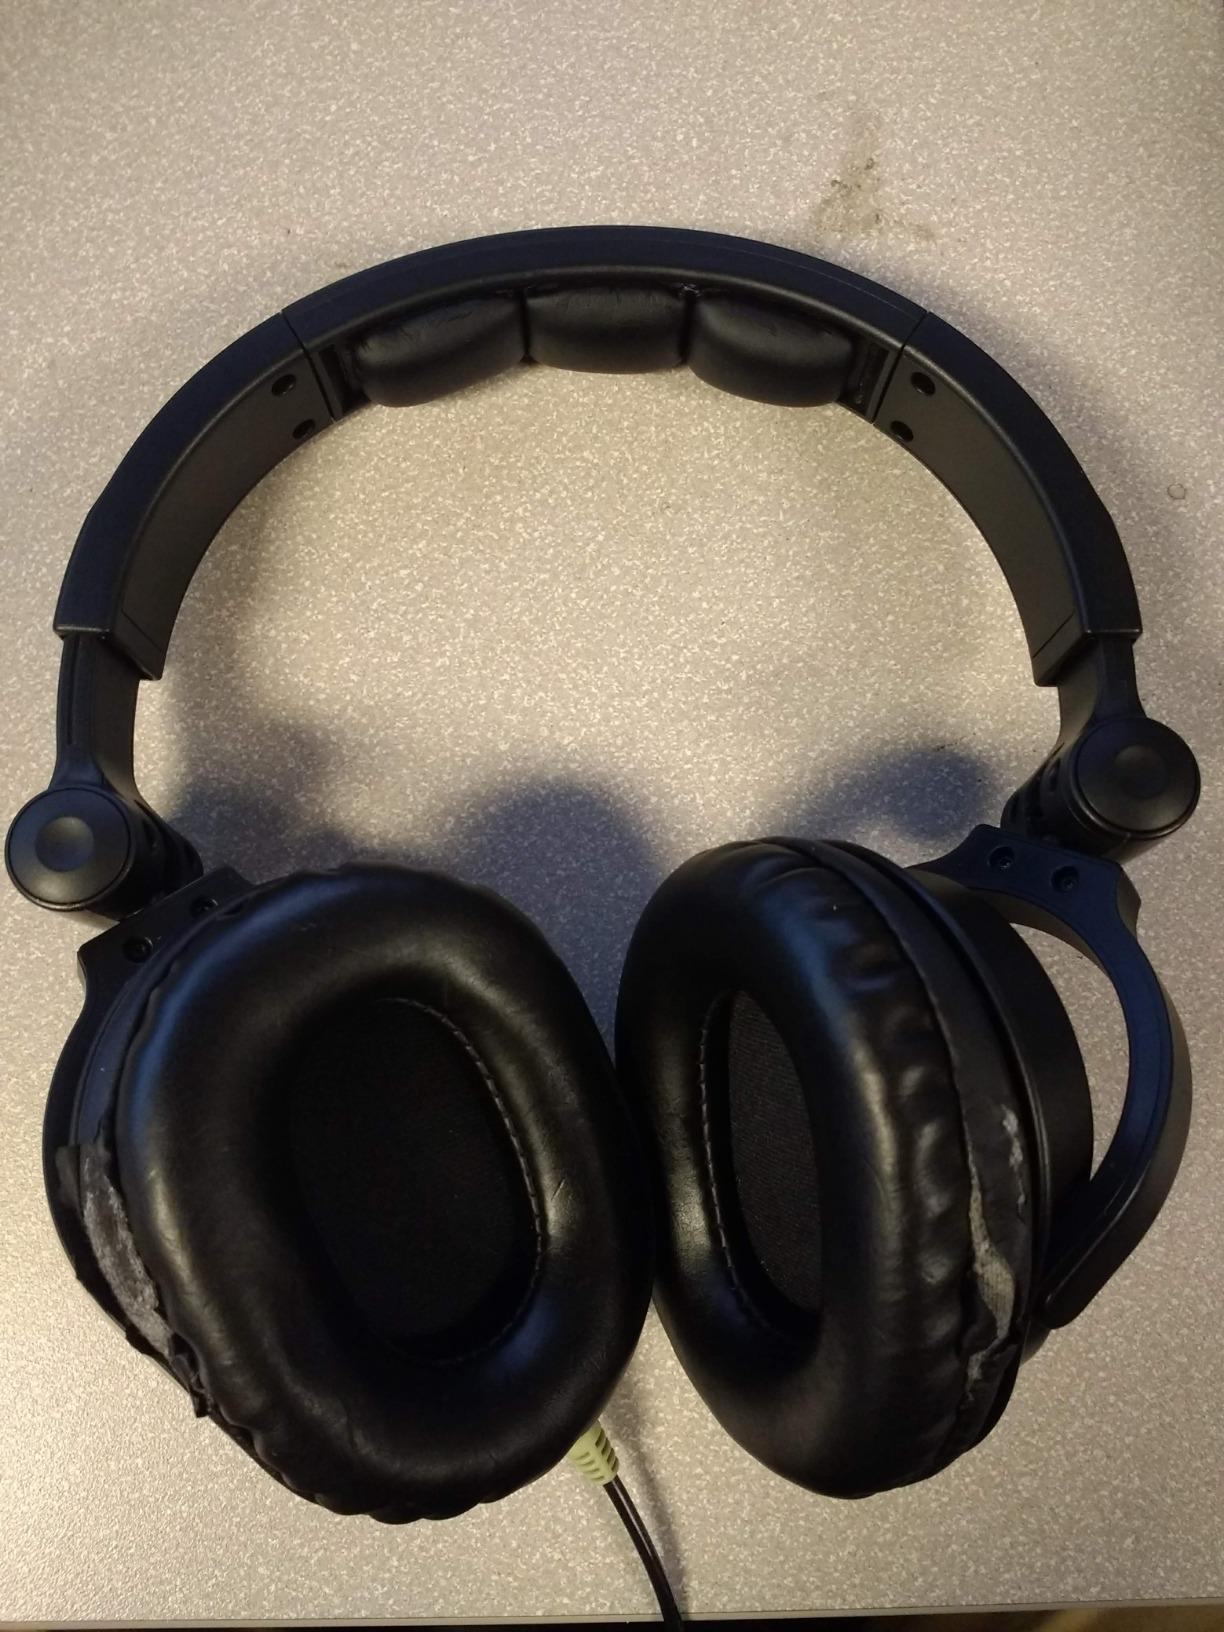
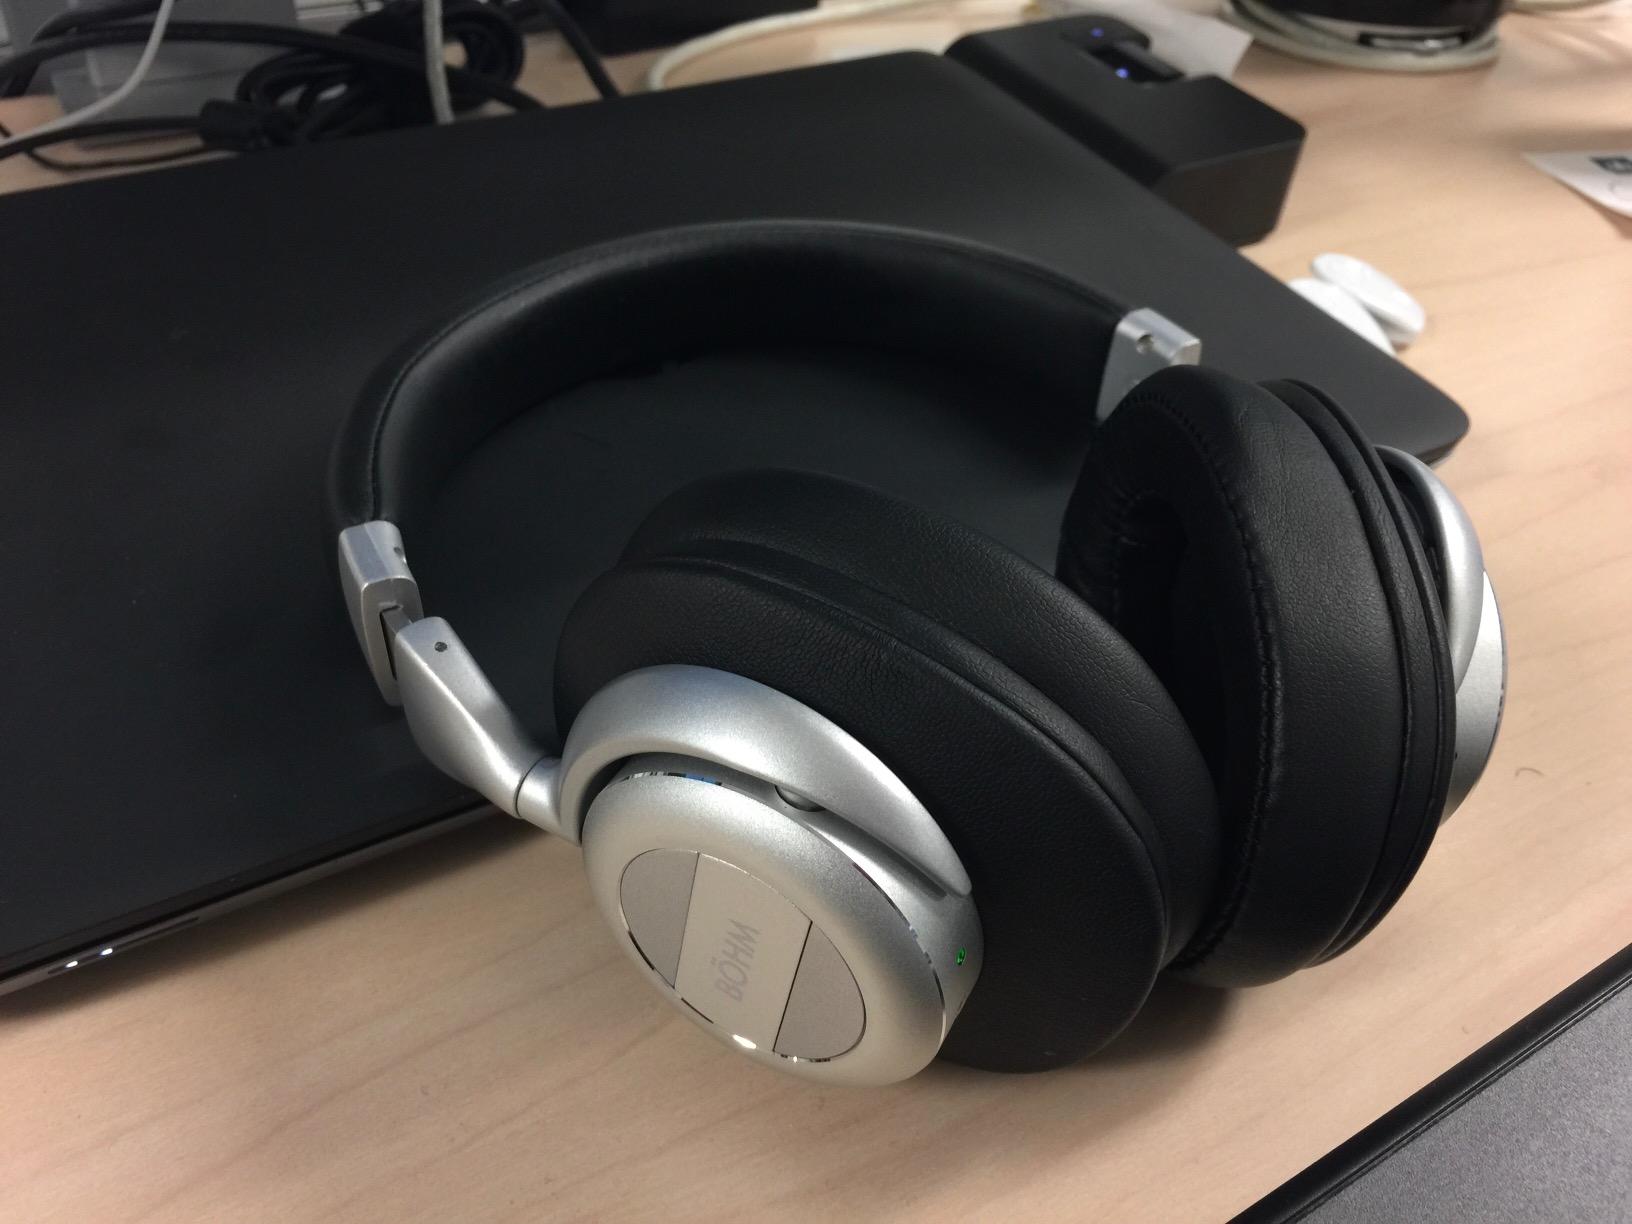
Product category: headphones
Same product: no